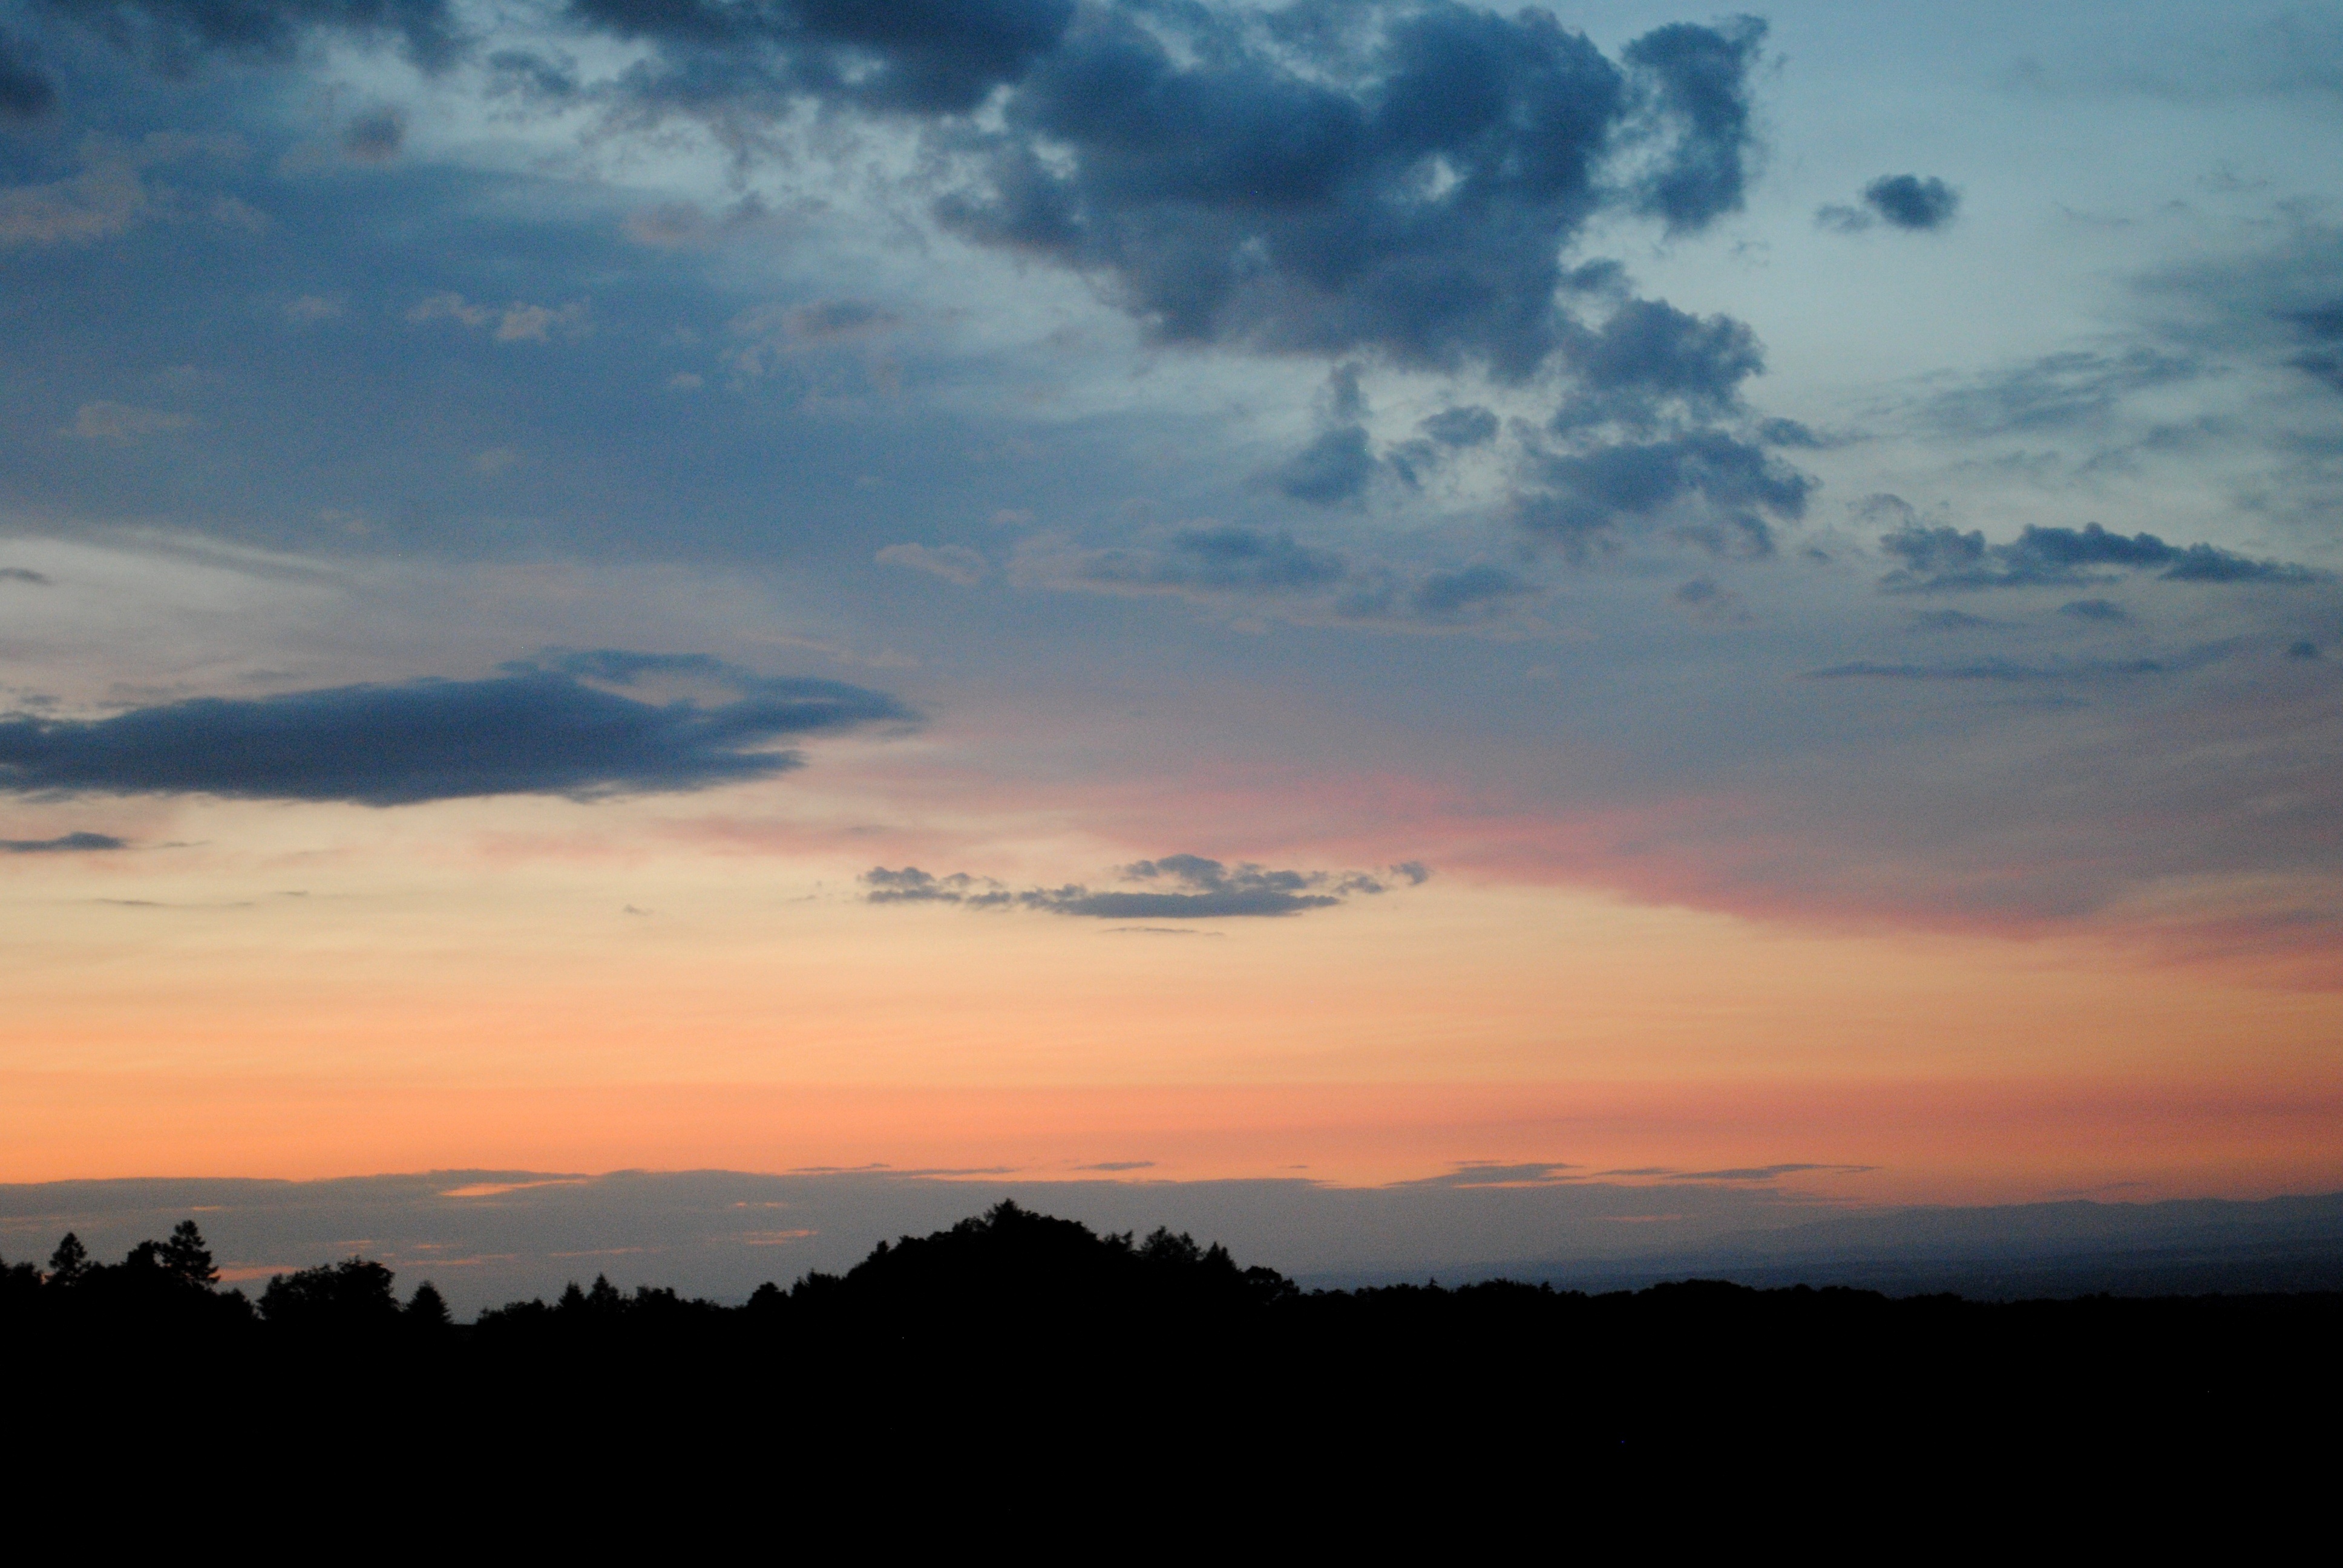
horizon, outline, cloud, sky, sunrise, sunset, field, prairie, morning, dawn, atmosphere, dusk, evening, cumulus, blue, pink, plain, west, clouds, grassland, afterglow, atmospheric phenomenon, red sky at morning